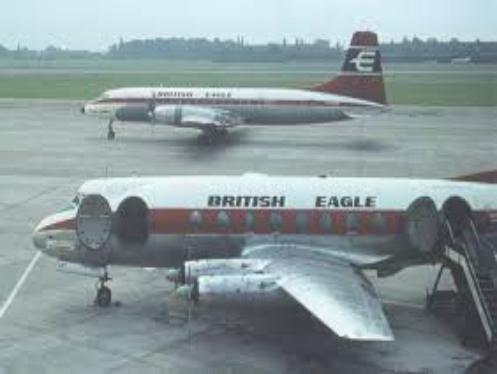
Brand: british eagle
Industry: Transportation